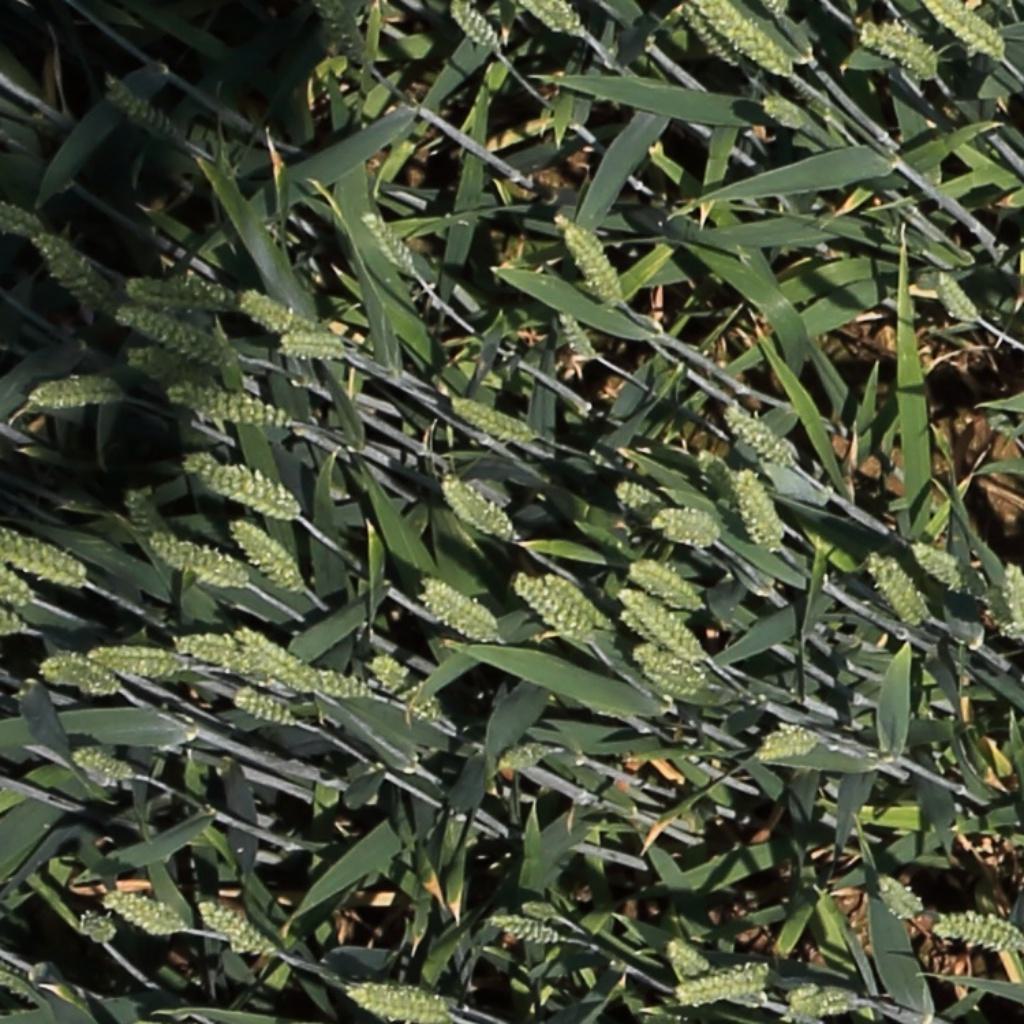
Country: Switzerland
Location: Usask
Wheat development stage: Filling